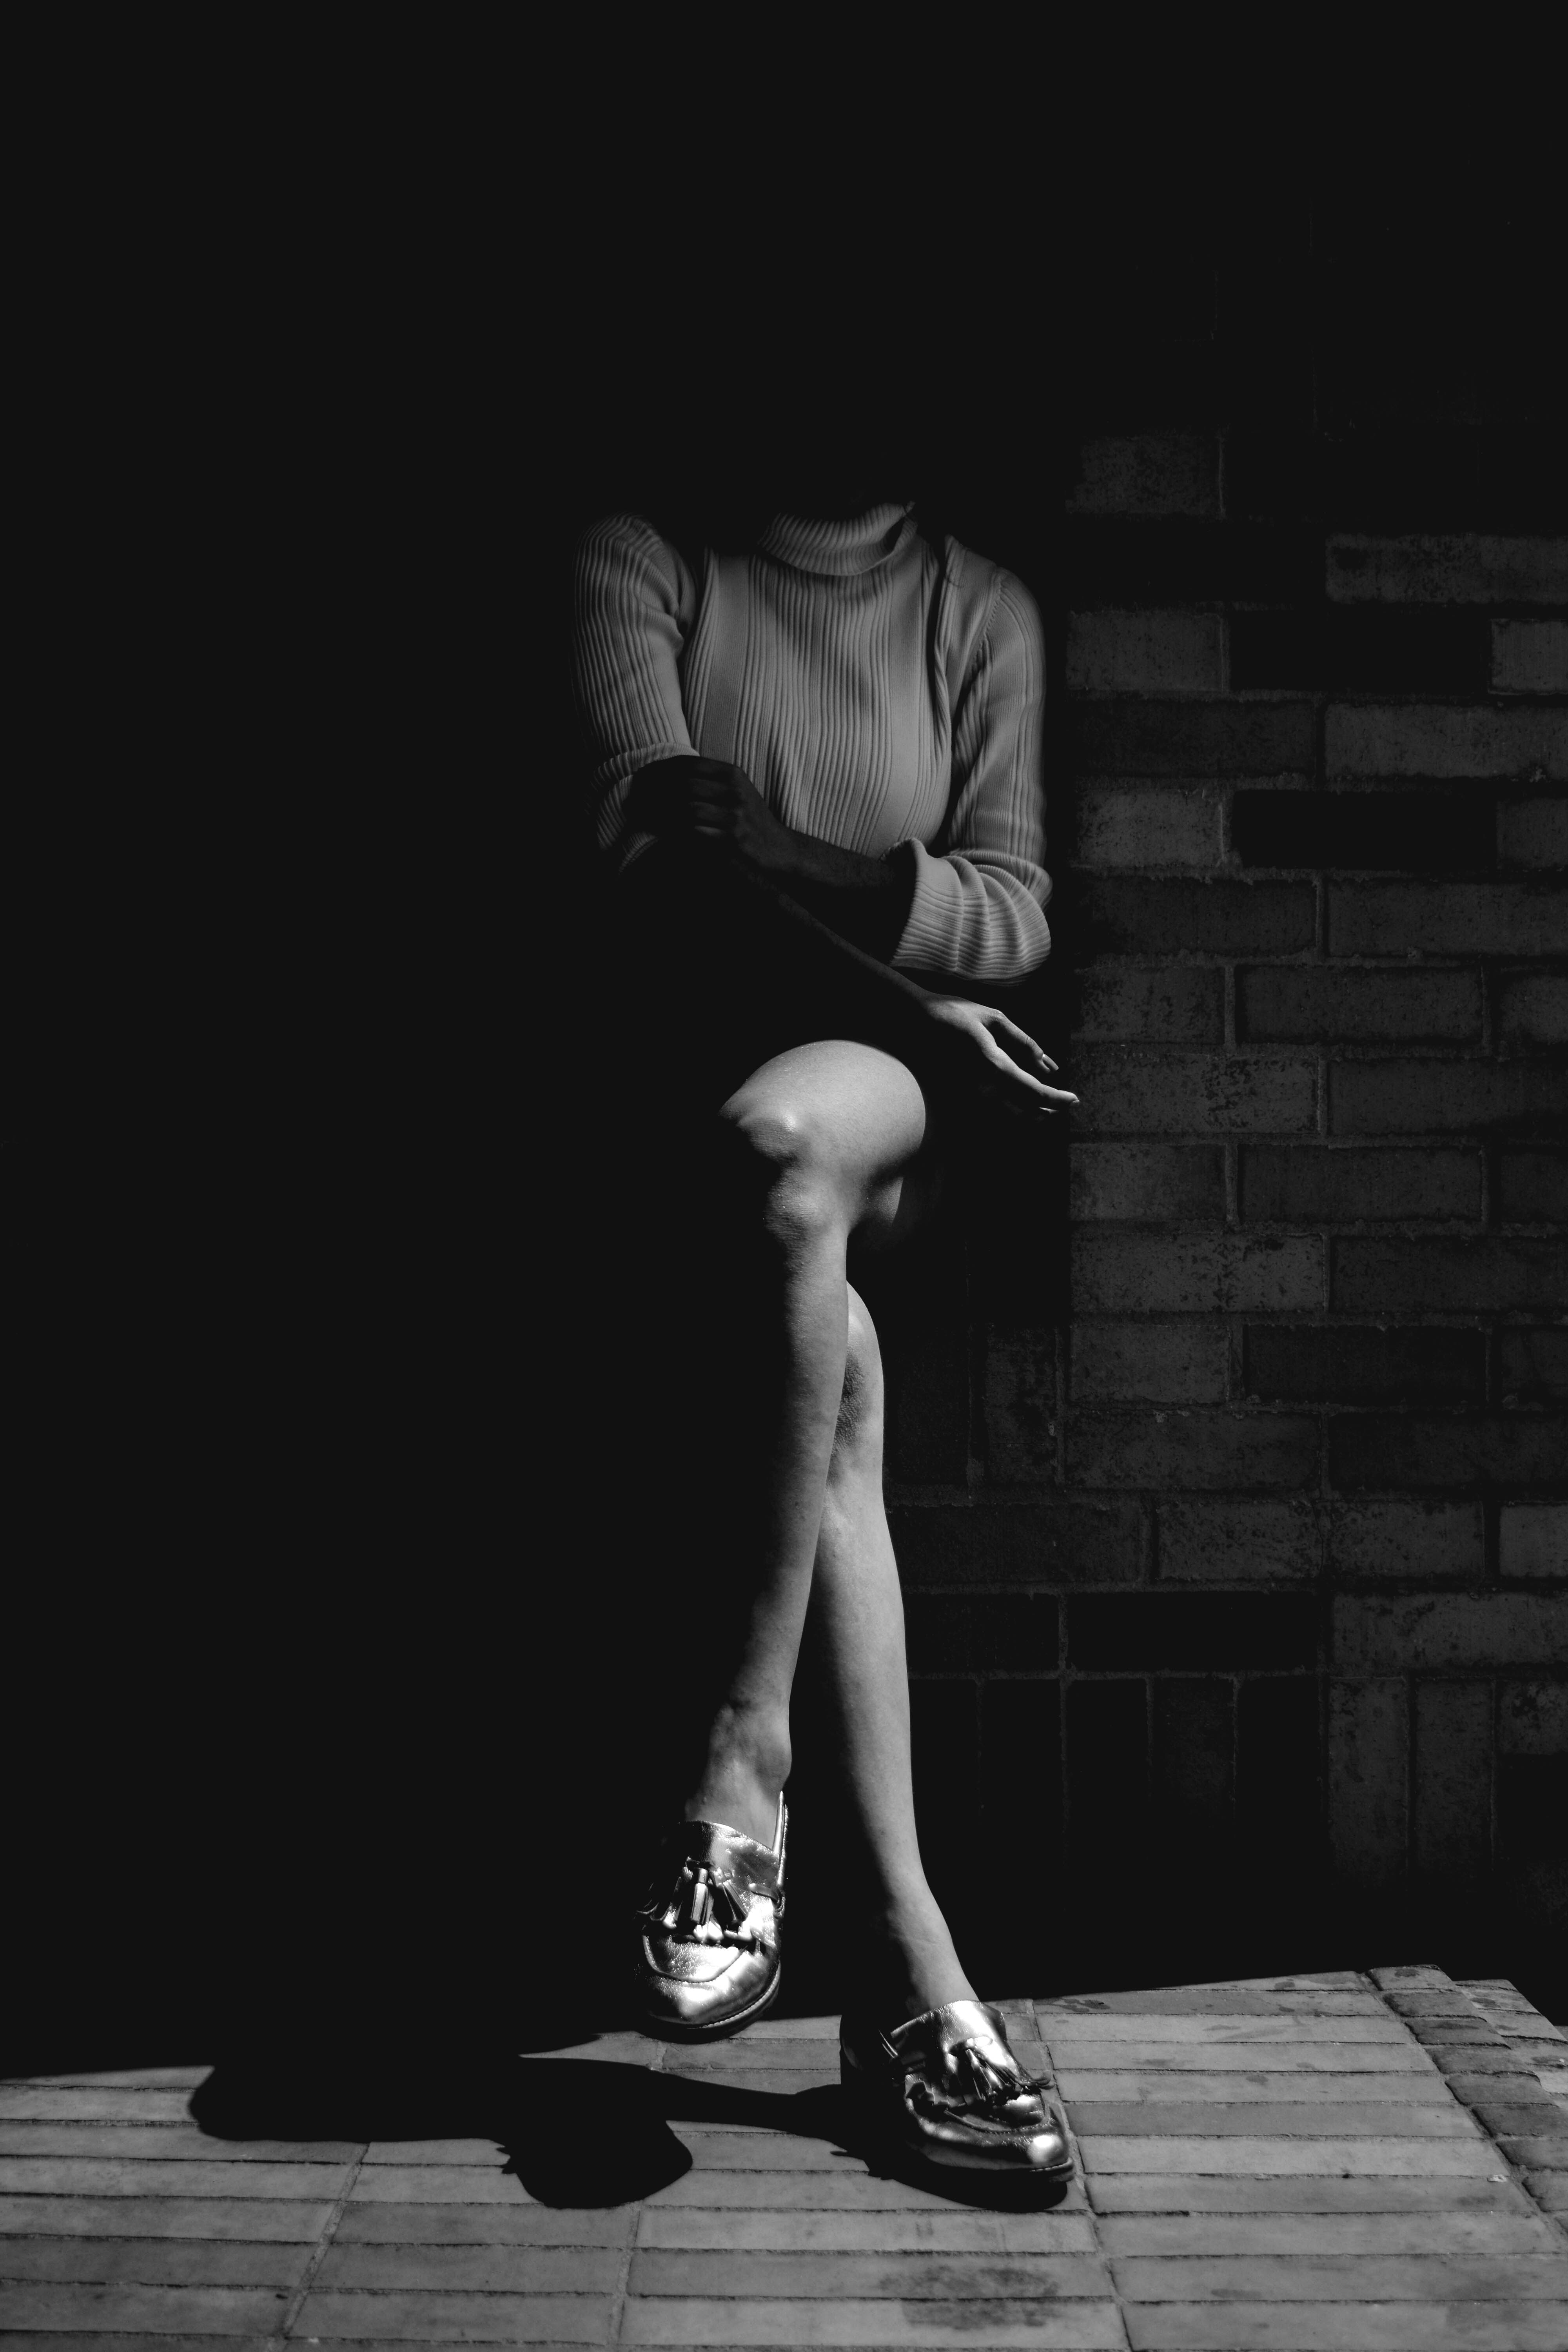
black and white, white, photography, dance, sitting, darkness, black, monochrome, muscle, performance art, sports, entertainment, performing arts, photo shoot, choreography, sense, monochrome photography, human positions, modern dance, physical fitness, concert dance